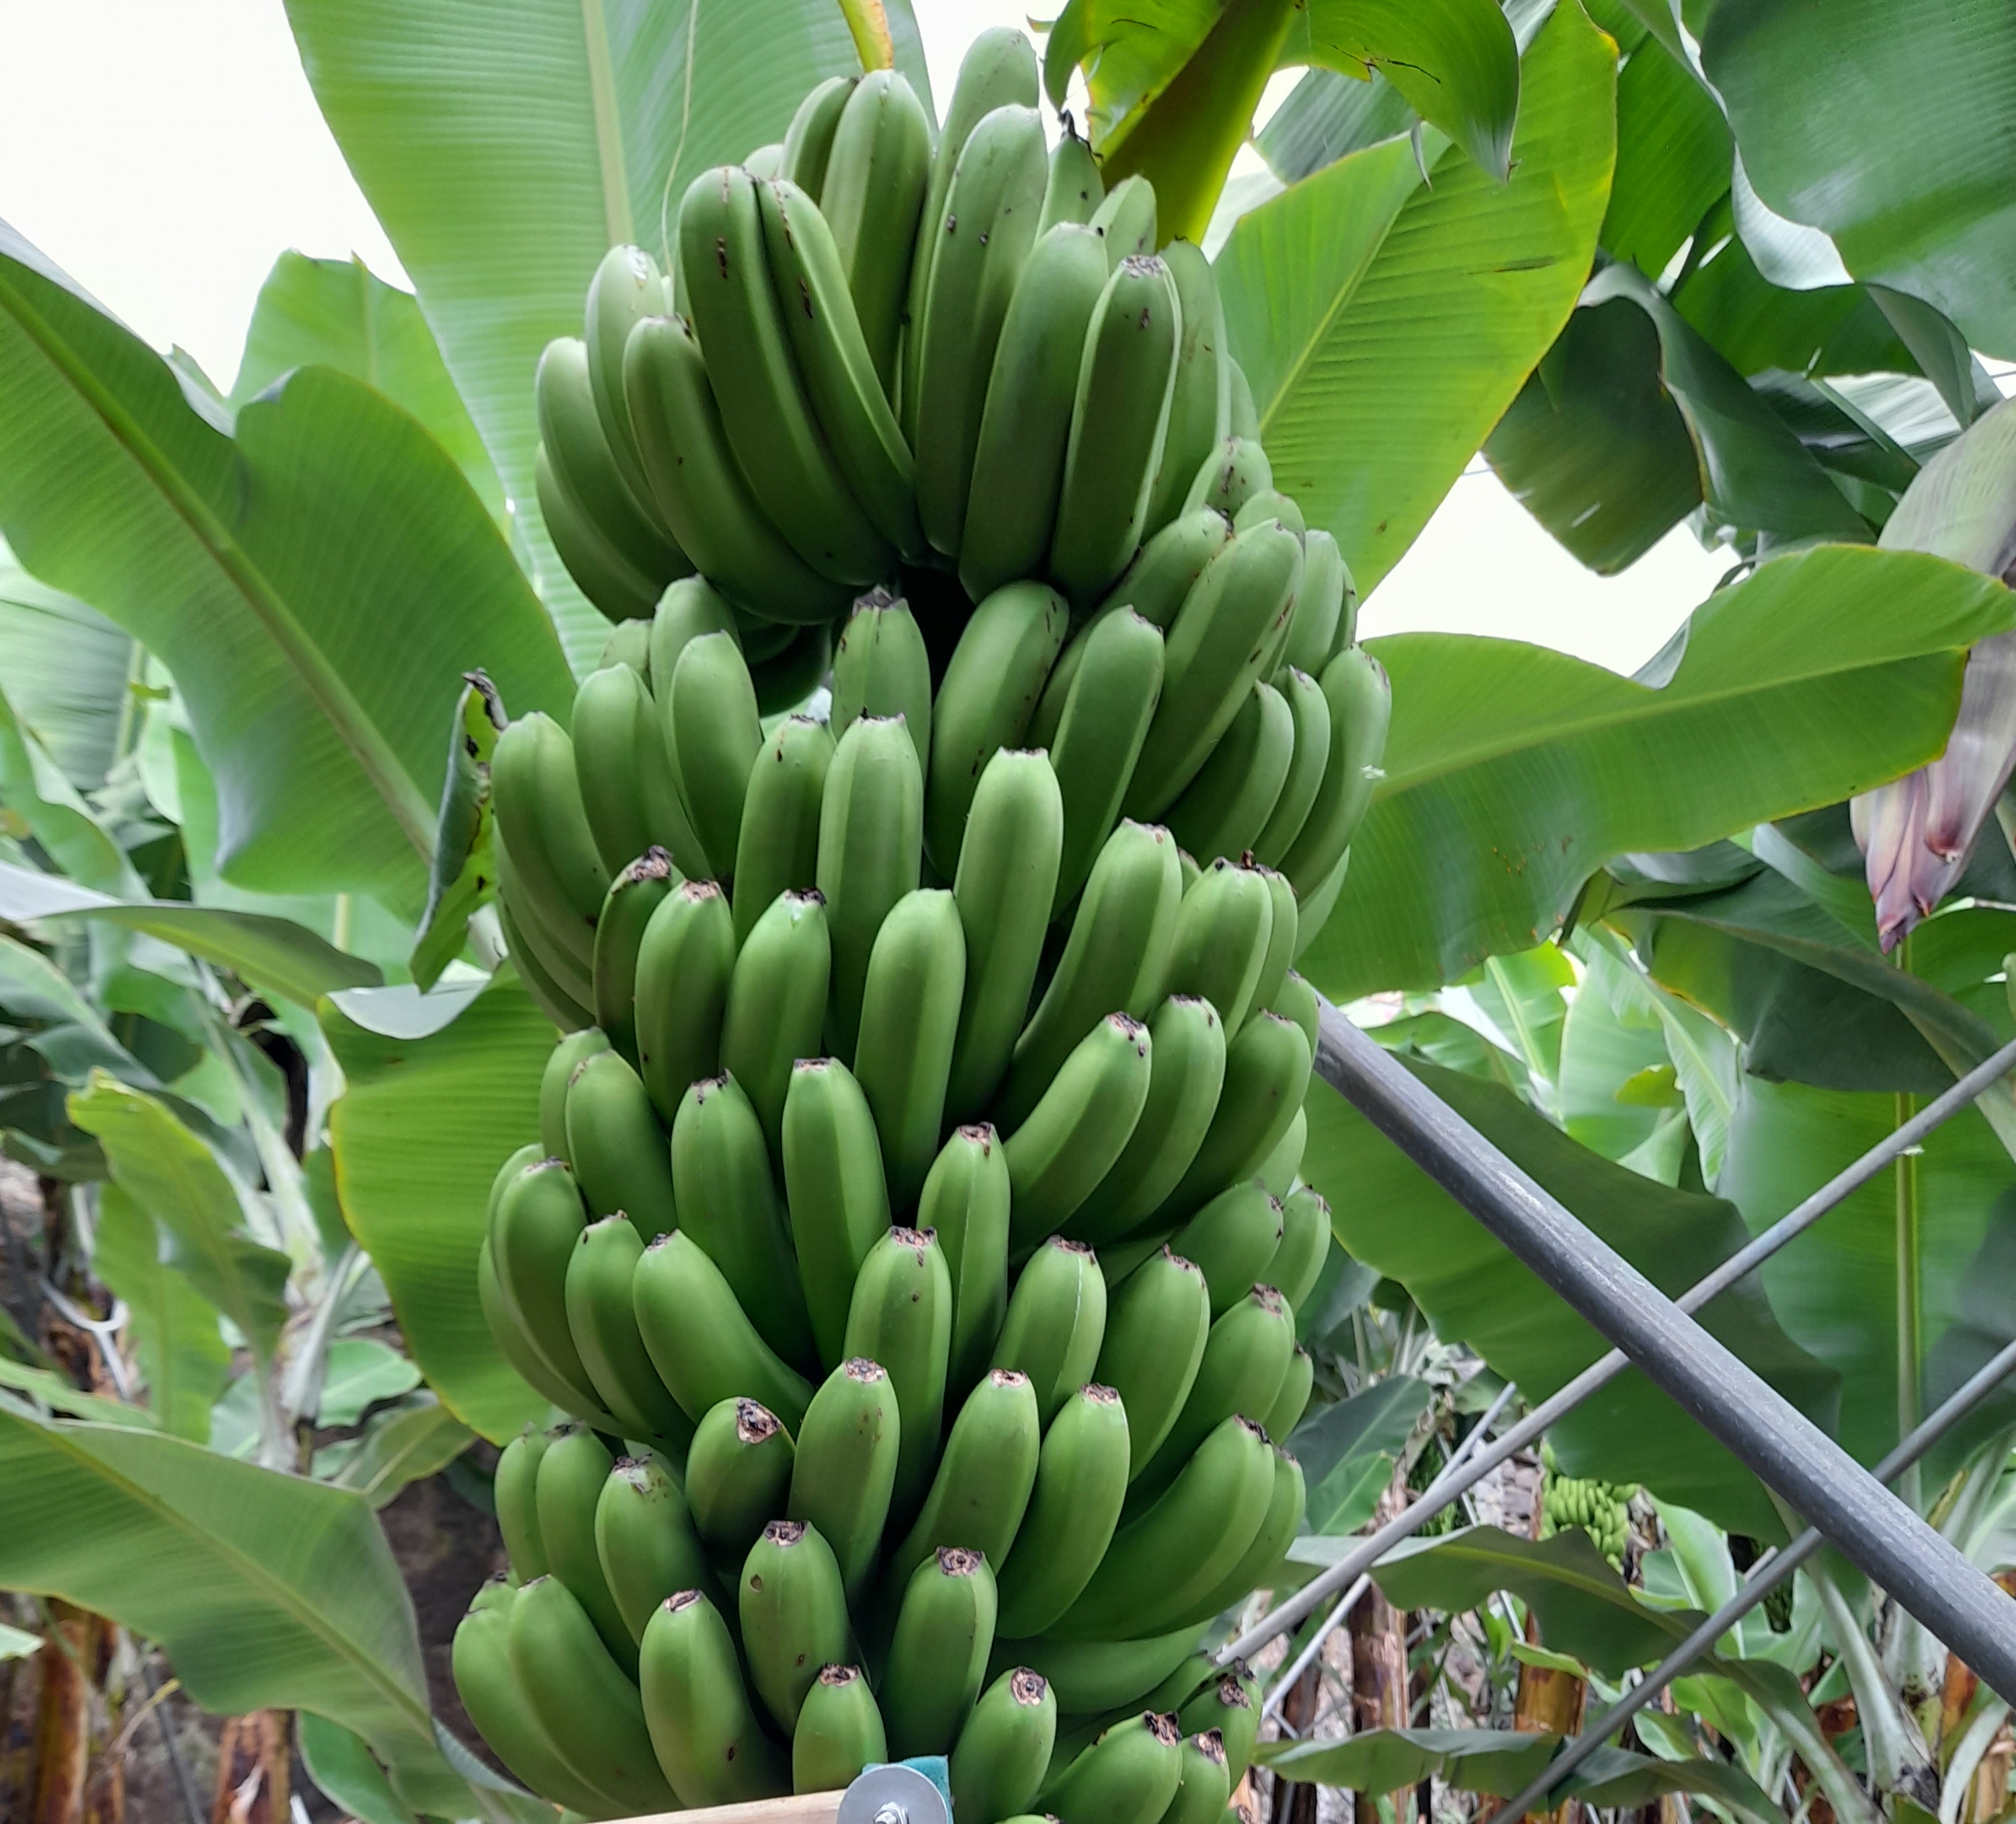
Label: Cut